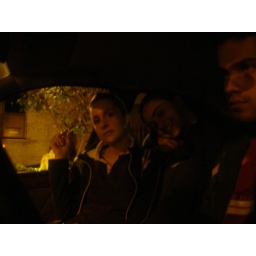
riding in cars with girls